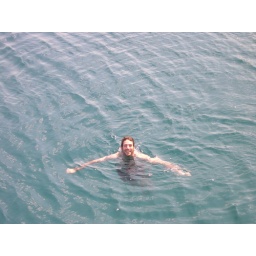
He keeps a list of bodies of water he's swam in in a book called &amp;quot;Dear Diary.&amp;quot;